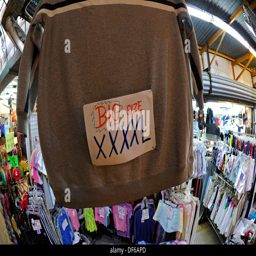
the indoor market at market